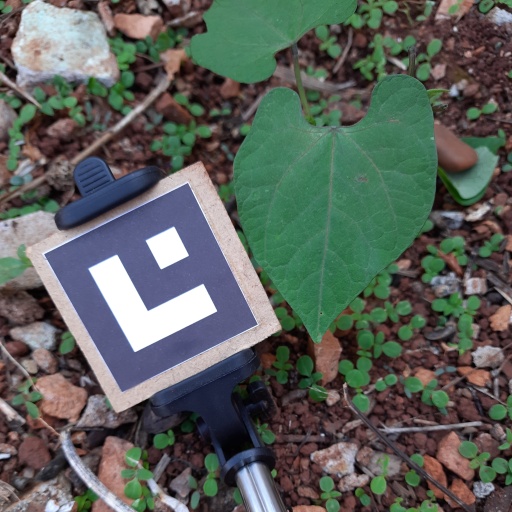
Observations: flat surface, no eating holes, under shade